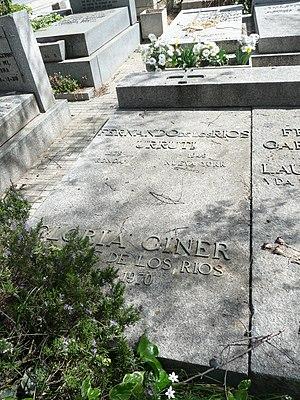
Fernando de los Rios Urruti, né le 8 décembre 1879 à Ronda et mort de 31 mai 1949 à New York, est un homme politique, leader et idéologue socialiste espagnol, considéré comme l'un des personnages les plus importants de la pensée socialiste espagnole en soulignant sa proposition d'un socialisme humaniste, dans une perspective non révolutionnaire et redevable à l'avant-garde de la social-démocratie politique et éthique européenne, et dans le cadre politique de la démocratie libérale, sans concessions aux aspirations totalitaires.
Gloria Giner de los Ríos García, née à Madrid le 28 mars 1886 et morte le 6 février 1970 dans la même ville, est une universitaire espagnole, connue pour avoir développé les préconisations pédagogiques de l'Institution Libre d'Enseignement.